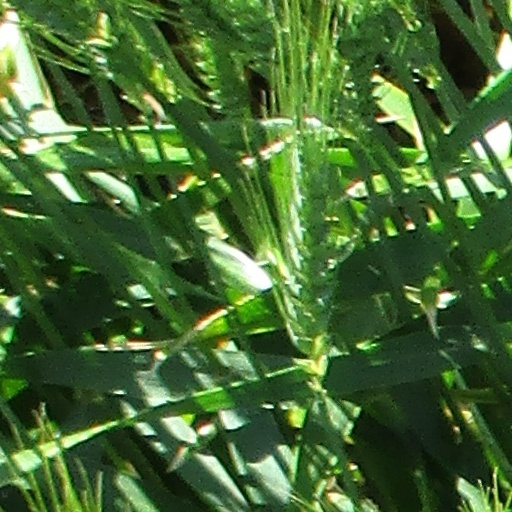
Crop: wheat